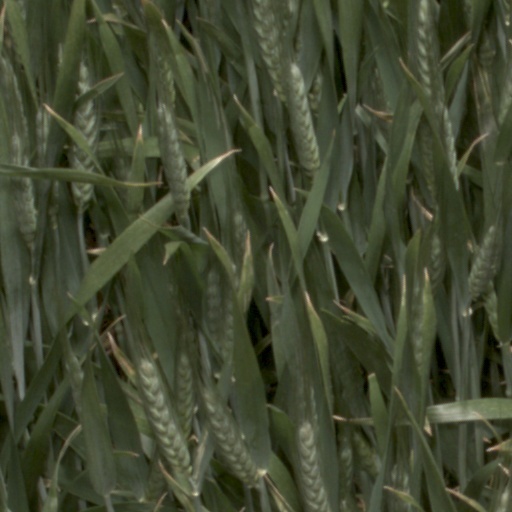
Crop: wheat